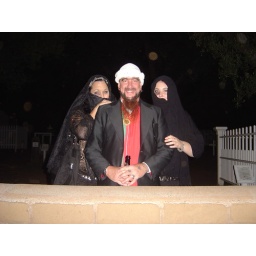
Brilliant halloween costume! Notice the vintage 7/11 shirt under his coat, and his wives' black eyes.